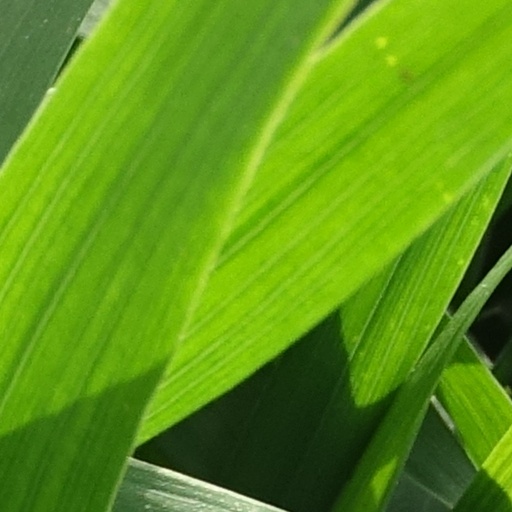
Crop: wheat